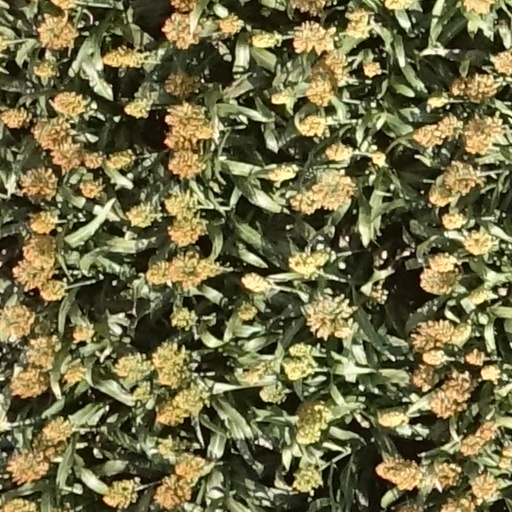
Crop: sorghum